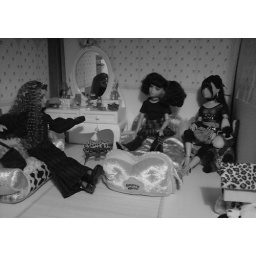
Sarah and the girls in her new bedroom